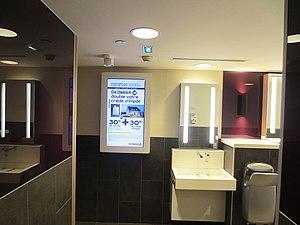
Une rencontre avec un panneau numérique dans les toilettes.
Next-One est une société à responsabilité limitée qui a été créée en l'an 2000. Son siège social se situe à la Motte-Servolex, en Savoie. Next-One est le leader national de l'affichage indoor, le spécialiste de la publicité dans les toilettes. Vingt-ans après sa création, la société est présente dans 189 villes avec plus de 40 000 panneaux dans toute la France.